The Himalayan Times

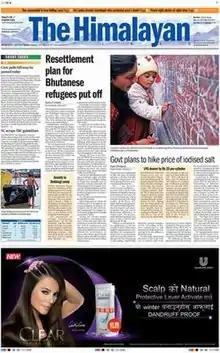
Front page on 2 February 2017

The Himalayan Times is an English-language broadsheet newspaper published and distributed daily in Nepal. Rajan Pokhrel is the acting editor. In the annual newspaper classification report published by Press Council Nepal, it was placed in the A+ category, the highest possible rank.